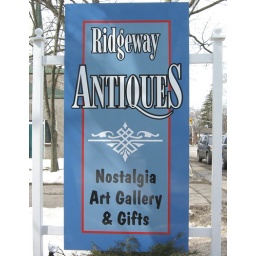
The antique sign in front of our antique house which is our antique shop.